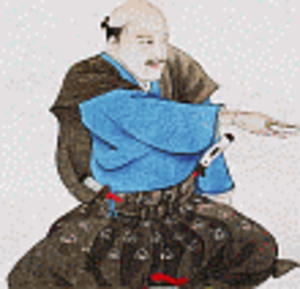
Takigawa Kazumasu, aussi connu sous le nom de Sakonshōgen, est un samouraï, obligé d'Oda Nobunaga, et plus tard de Toyotomi Hideyoshi, au cours de la période Sengoku du Japon. Son fils, Toshimasu, est adopté par Maeda Toshihisa et plus tard sert Nobunaga avec Kazumasu et Maeda Toshiie, l'oncle adopté de Toshimasu.